Frederiksberg Hospital

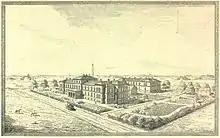
Copenhagen County Hospital

The hospital was inaugurated 1903 as a replacement for the city's older hospital that had become too small.